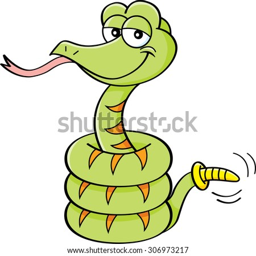
cartoon illustration of a smiling rattlesnake .